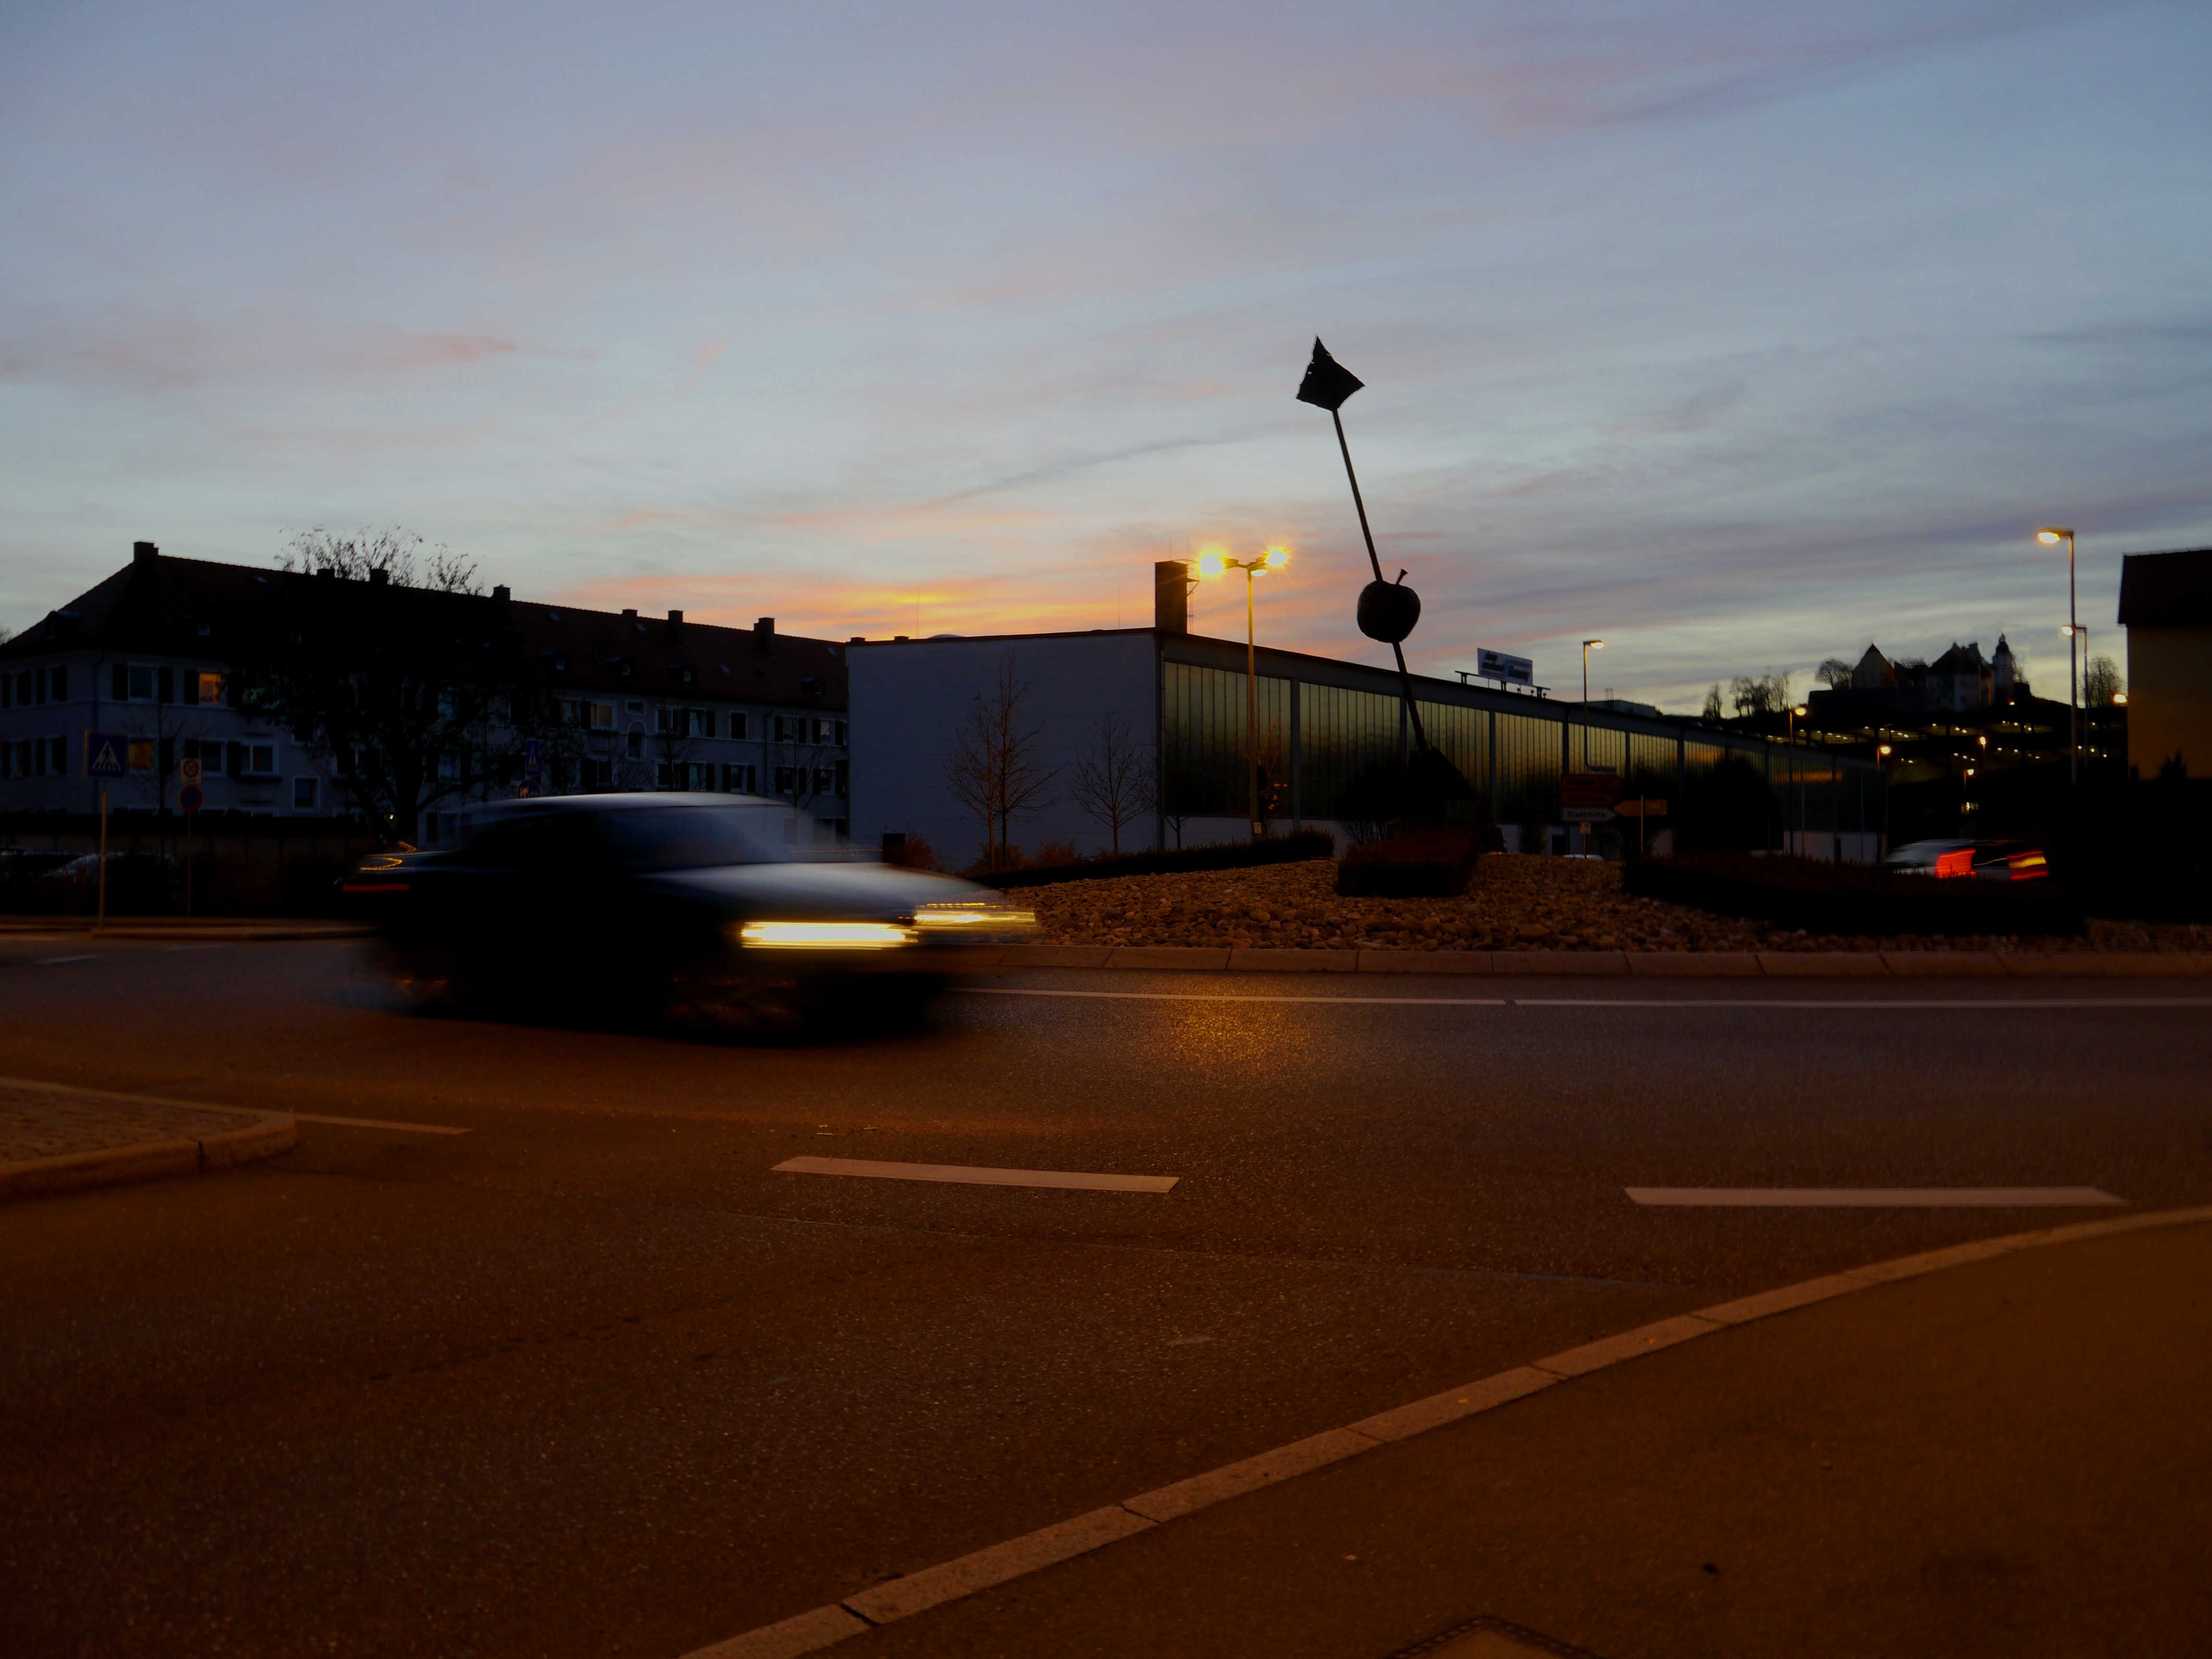
sunset, night, morning, dusk, evening, lighting, infrastructure